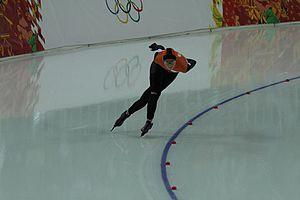
Annouk van der Weijden est une patineuse de vitesse néerlandaise, née le 27 juin 1986.